Political positions of Boris Johnson

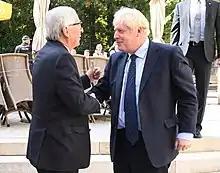
Johnson with EU Commission President Jean-Claude Juncker, 16 September 2019

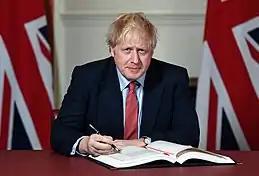
Johnson signing the Brexit Withdrawal Agreement

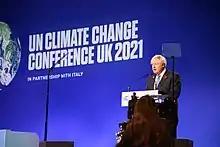
Johnson spoke about climate action at the COP26 climate summit in Glasgow on 1 November 2021.

In his , Johnson said that the United Kingdom would leave the European Union on 31 October 2019 with or without a deal, and promised to remove the Irish backstop from the Brexit withdrawal agreement. Johnson declared his intention to re-open negotiations on the withdrawal agreement, but talks did not immediately resume as the EU refused to accept Johnson's pre-condition that the backstop be removed. The government subsequently announced £2.1bn of funding to prepare for a no-deal Brexit on 31 October. On 28 August 2019, UK and EU negotiators agreed to resume regular meetings to discuss the withdrawal agreement.